National Institute of Food Technology Entrepreneurship and Management

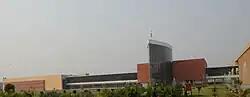
Main block of National Institute of Food Technology Entrepreneurship and Management - Kundli, Sonipat, Haryana, India

National Institute of Food Technology Entrepreneurship and Management (NIFTEM or National Institute of Food Technology or NIFTEM-K) is a higher education institute operating under the Ministry of Food Processing Industries (MOFPI). It is located at Kundli industrial area of Sonipat, Haryana, India. It was granted the Institute of National Importance status in 2021.